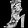
Label: Sandal